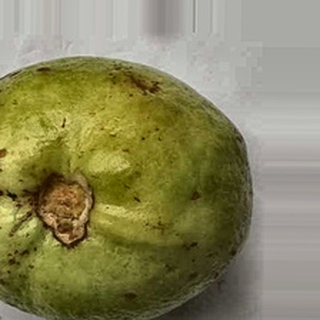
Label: guava_anthracnose